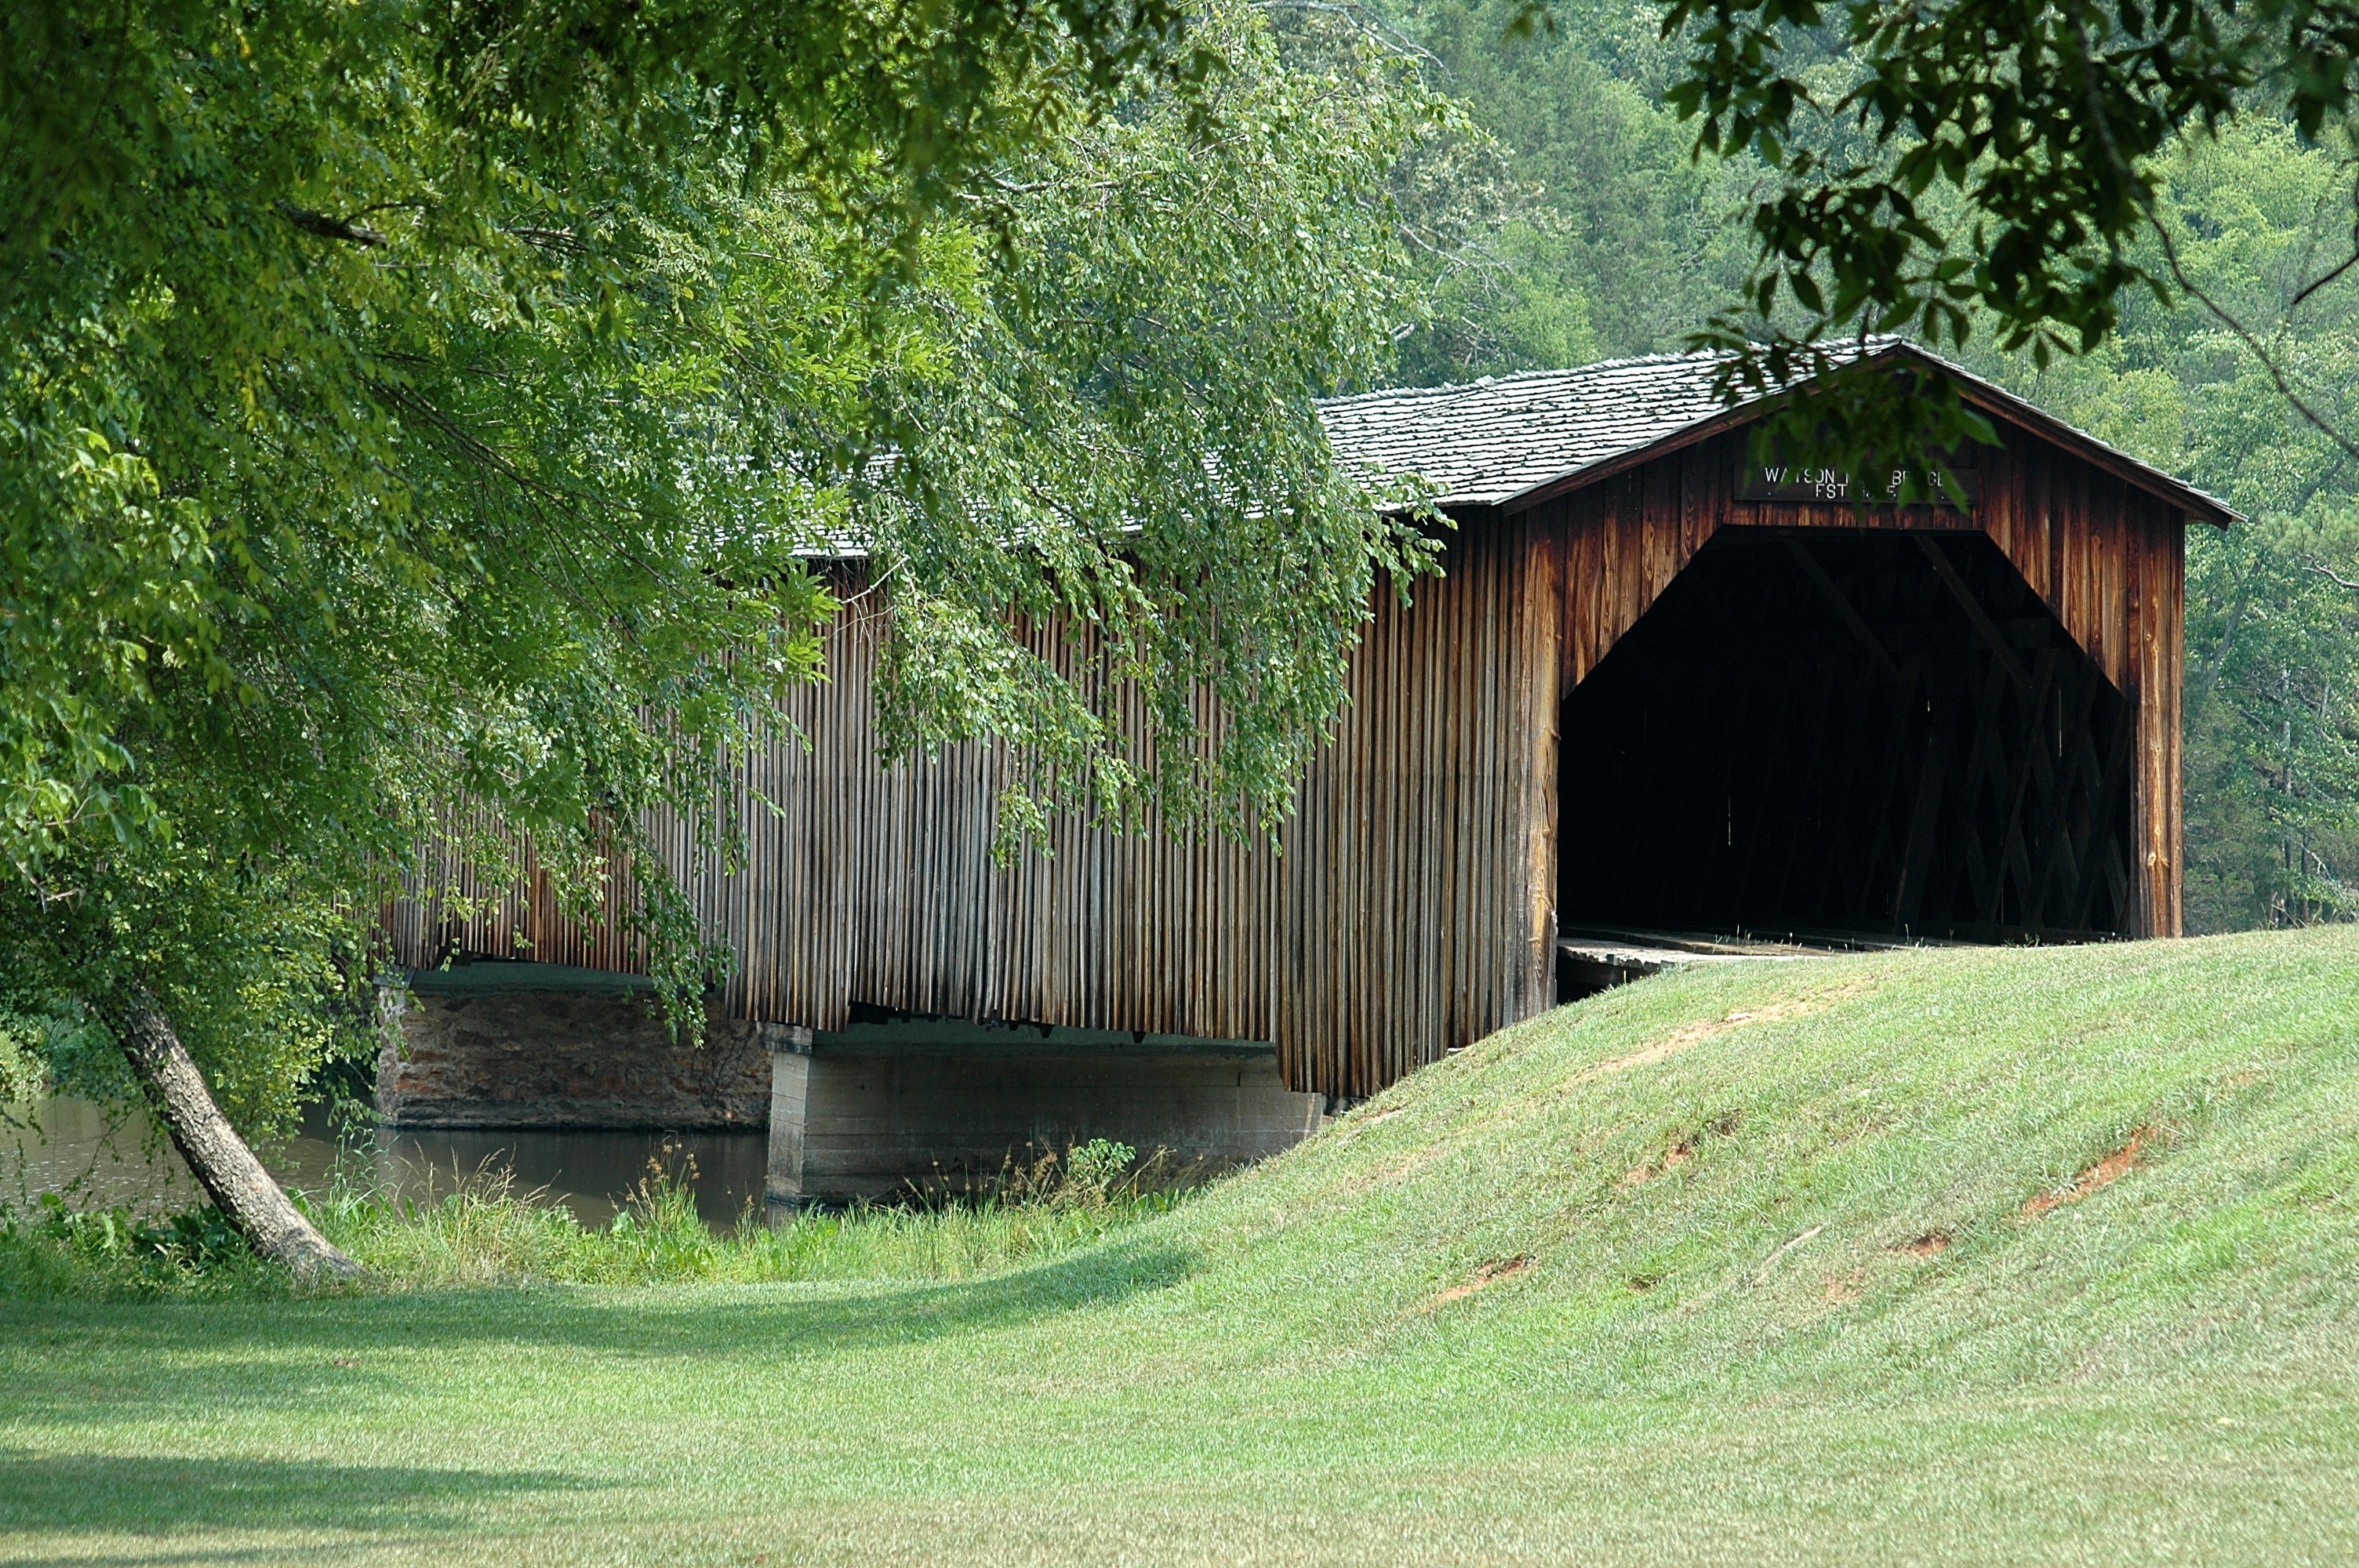
landscape, nature, outdoor, architecture, structure, wood, road, bridge, vintage, countryside, house, crossing, town, building, old, river, travel, hut, transportation, rural, jungle, scenic, backyard, landmark, covered, historic, trees, covered bridge, wooden, historical, estate, traditional, rural area